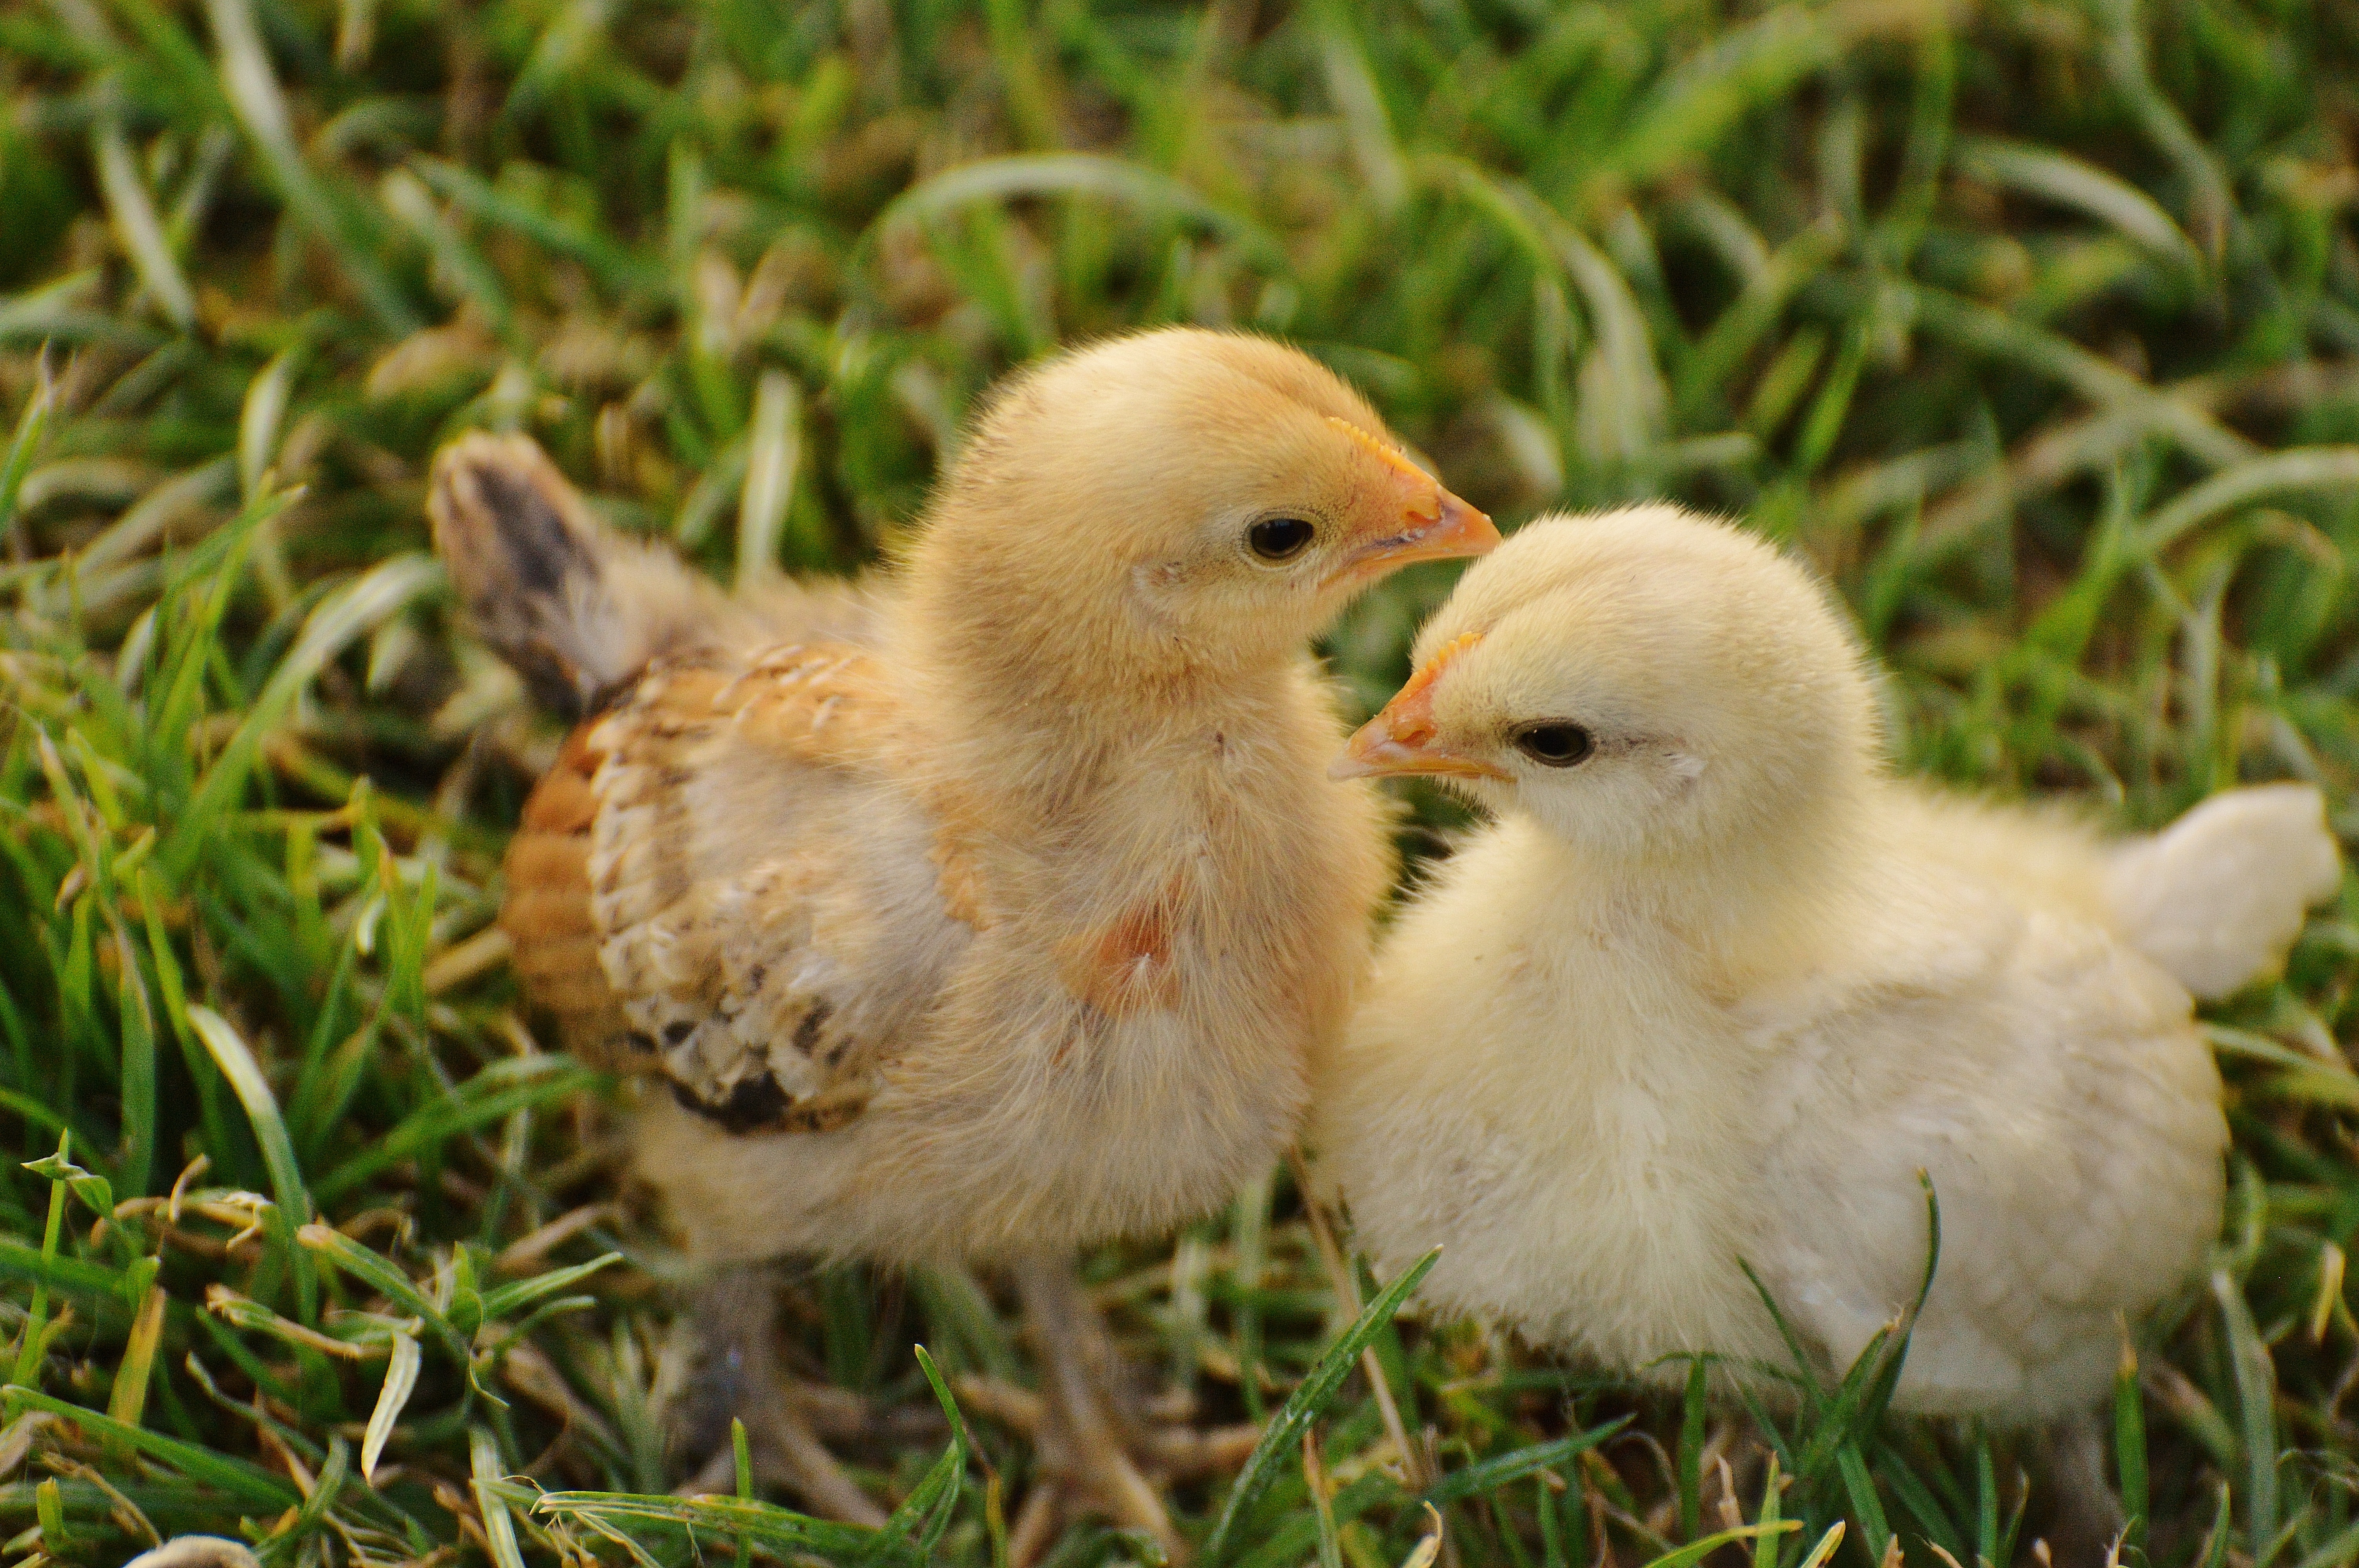
grass, bird, meadow, cute, wildlife, young, spring, beak, small, chicken, fauna, poultry, duck, vertebrate, fluff, easter, waterfowl, chicks, water bird, chickens, young animal, ducks geese and swans